Small nucleolar RNA SNORA12

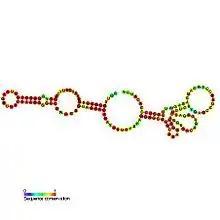
Predicted secondary structure and sequence conservation of SNORA12

In molecular biology, U108 belongs to the H/ACA family of snoRNAs.